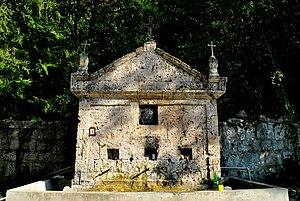
Le monastère de Suvodol est un monastère orthodoxe serbe situé à Selačka, dans le district de Zaječar et sur le territoire de la Ville de Zaječar en Serbie. Il est inscrit sur la liste des monuments culturels protégés de la République de Serbie.